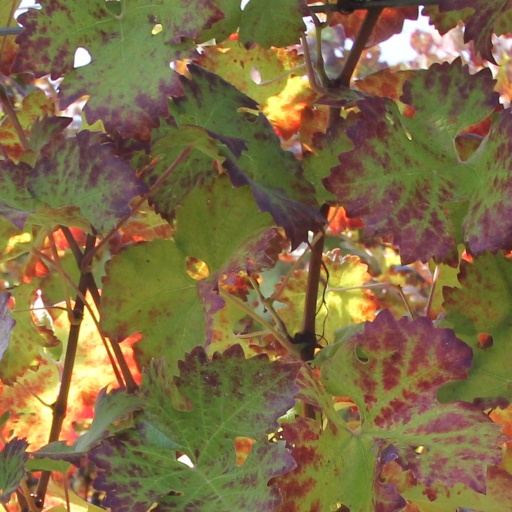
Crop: grape